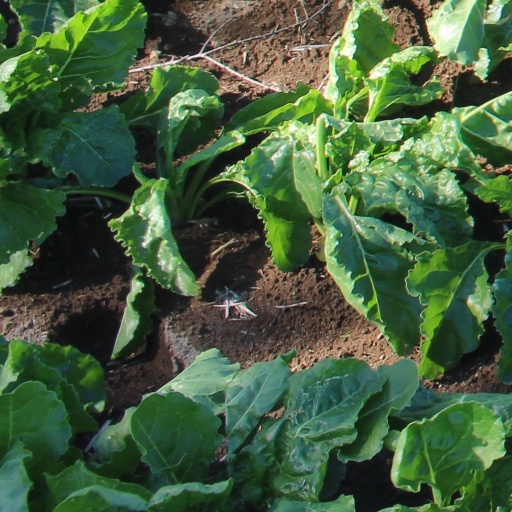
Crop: sugar beet